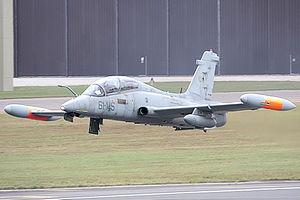
Cet article contient une liste des avions militaires des années 1970 à la fin du XXᵉ siècle. La liste est classée selon l'ordre alphabétique des pays.